Toots Thielemans

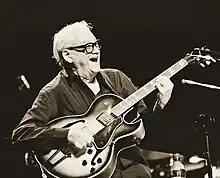
Toots Thielemans in Duisburg, 2005

Toots Thielemans wrote "Bluesette", a jazz standard, which he performed on harmonica or while playing the guitar and whistling in unison. He said, "If there's a piece of music that describes me, it's that song." First recorded by him in 1962, with lyrics added by Norman Gimbel, the song became a major worldwide hit. It has since been covered by over one hundred artists. Toots also wrote the ballad "Ladyfingers", which appeared on Herb Alpert and the Tijuana Brass's album "Whipped Cream and Other Delights".